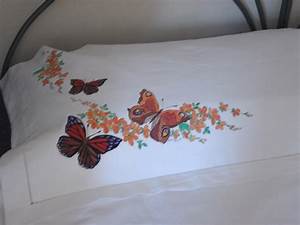
Label: butterfly